Hippolyte Fontaine

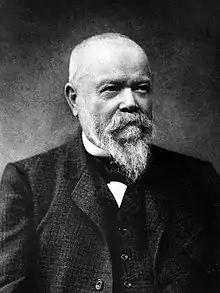
Hippolyte Fontaine

Hippolyte Fontaine (born François-Hypolite Fontaine, 12 April 1833 in Dijon – 17 February 1910 in Hyères) was a French electrical engineer who worked with Zénobe Gramme on the development of the Gramme machine (the first industrially viable electrical generator), and whose contributions were essential to the creation of the dynamo. He was the first to transmit electricity via electrical wires.